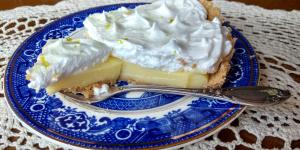
lemon pie sin horno